The Whip and the Body

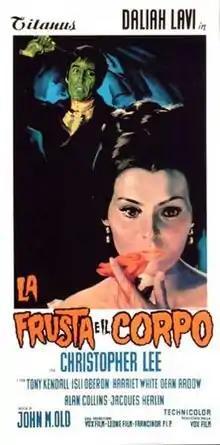
Italian film poster for "The Whip and the Body"

The Whip and the Body is a 1963 gothic horror film directed by Mario Bava under the alias "John M. Old". The film is about Kurt Menliff (Christopher Lee) who is ostracized by his father for his relationship with a servant girl and her eventual suicide. He later returns to reclaim his title and his former fiancée Nevenka (Daliah Lavi) who is now his brother's wife. Menliff is later found murdered, but the locals believe his ghost has returned to haunt the castle for revenge.